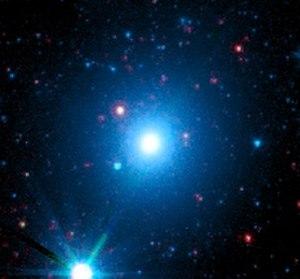
NGC 1404 est une galaxie elliptique située dans la constellation de l'Éridan à environ 89 millions d'années-lumière de la Voie lactée. Elle a été découverte par l'astronome britannique John Herschel en 1837.